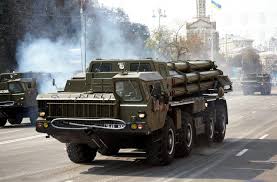
Label: BM-30